Balipratipada

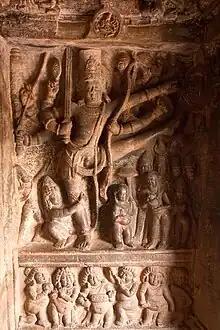
7th-century Trivikrama-Vamana. The central figure is of Vamana as Trivikrama covering the worlds in his three steps. At his foot, Bali (right) can be seen promising Vamana with a parasol, promising the donation of three steps.

Bali was Prahlada's grandson. He came to power by defeating the gods (Devas), and taking over the three worlds. Bali, an Asura king was well known for his bravery, uprightness and dedication to god Vishnu. Bali had amassed vast territories and was invincible. He was benevolent and popular, but his close associates weren't like him. They were constantly attacking the "suras" (Devas) and plundering the gods who stood for righteousness and justice.